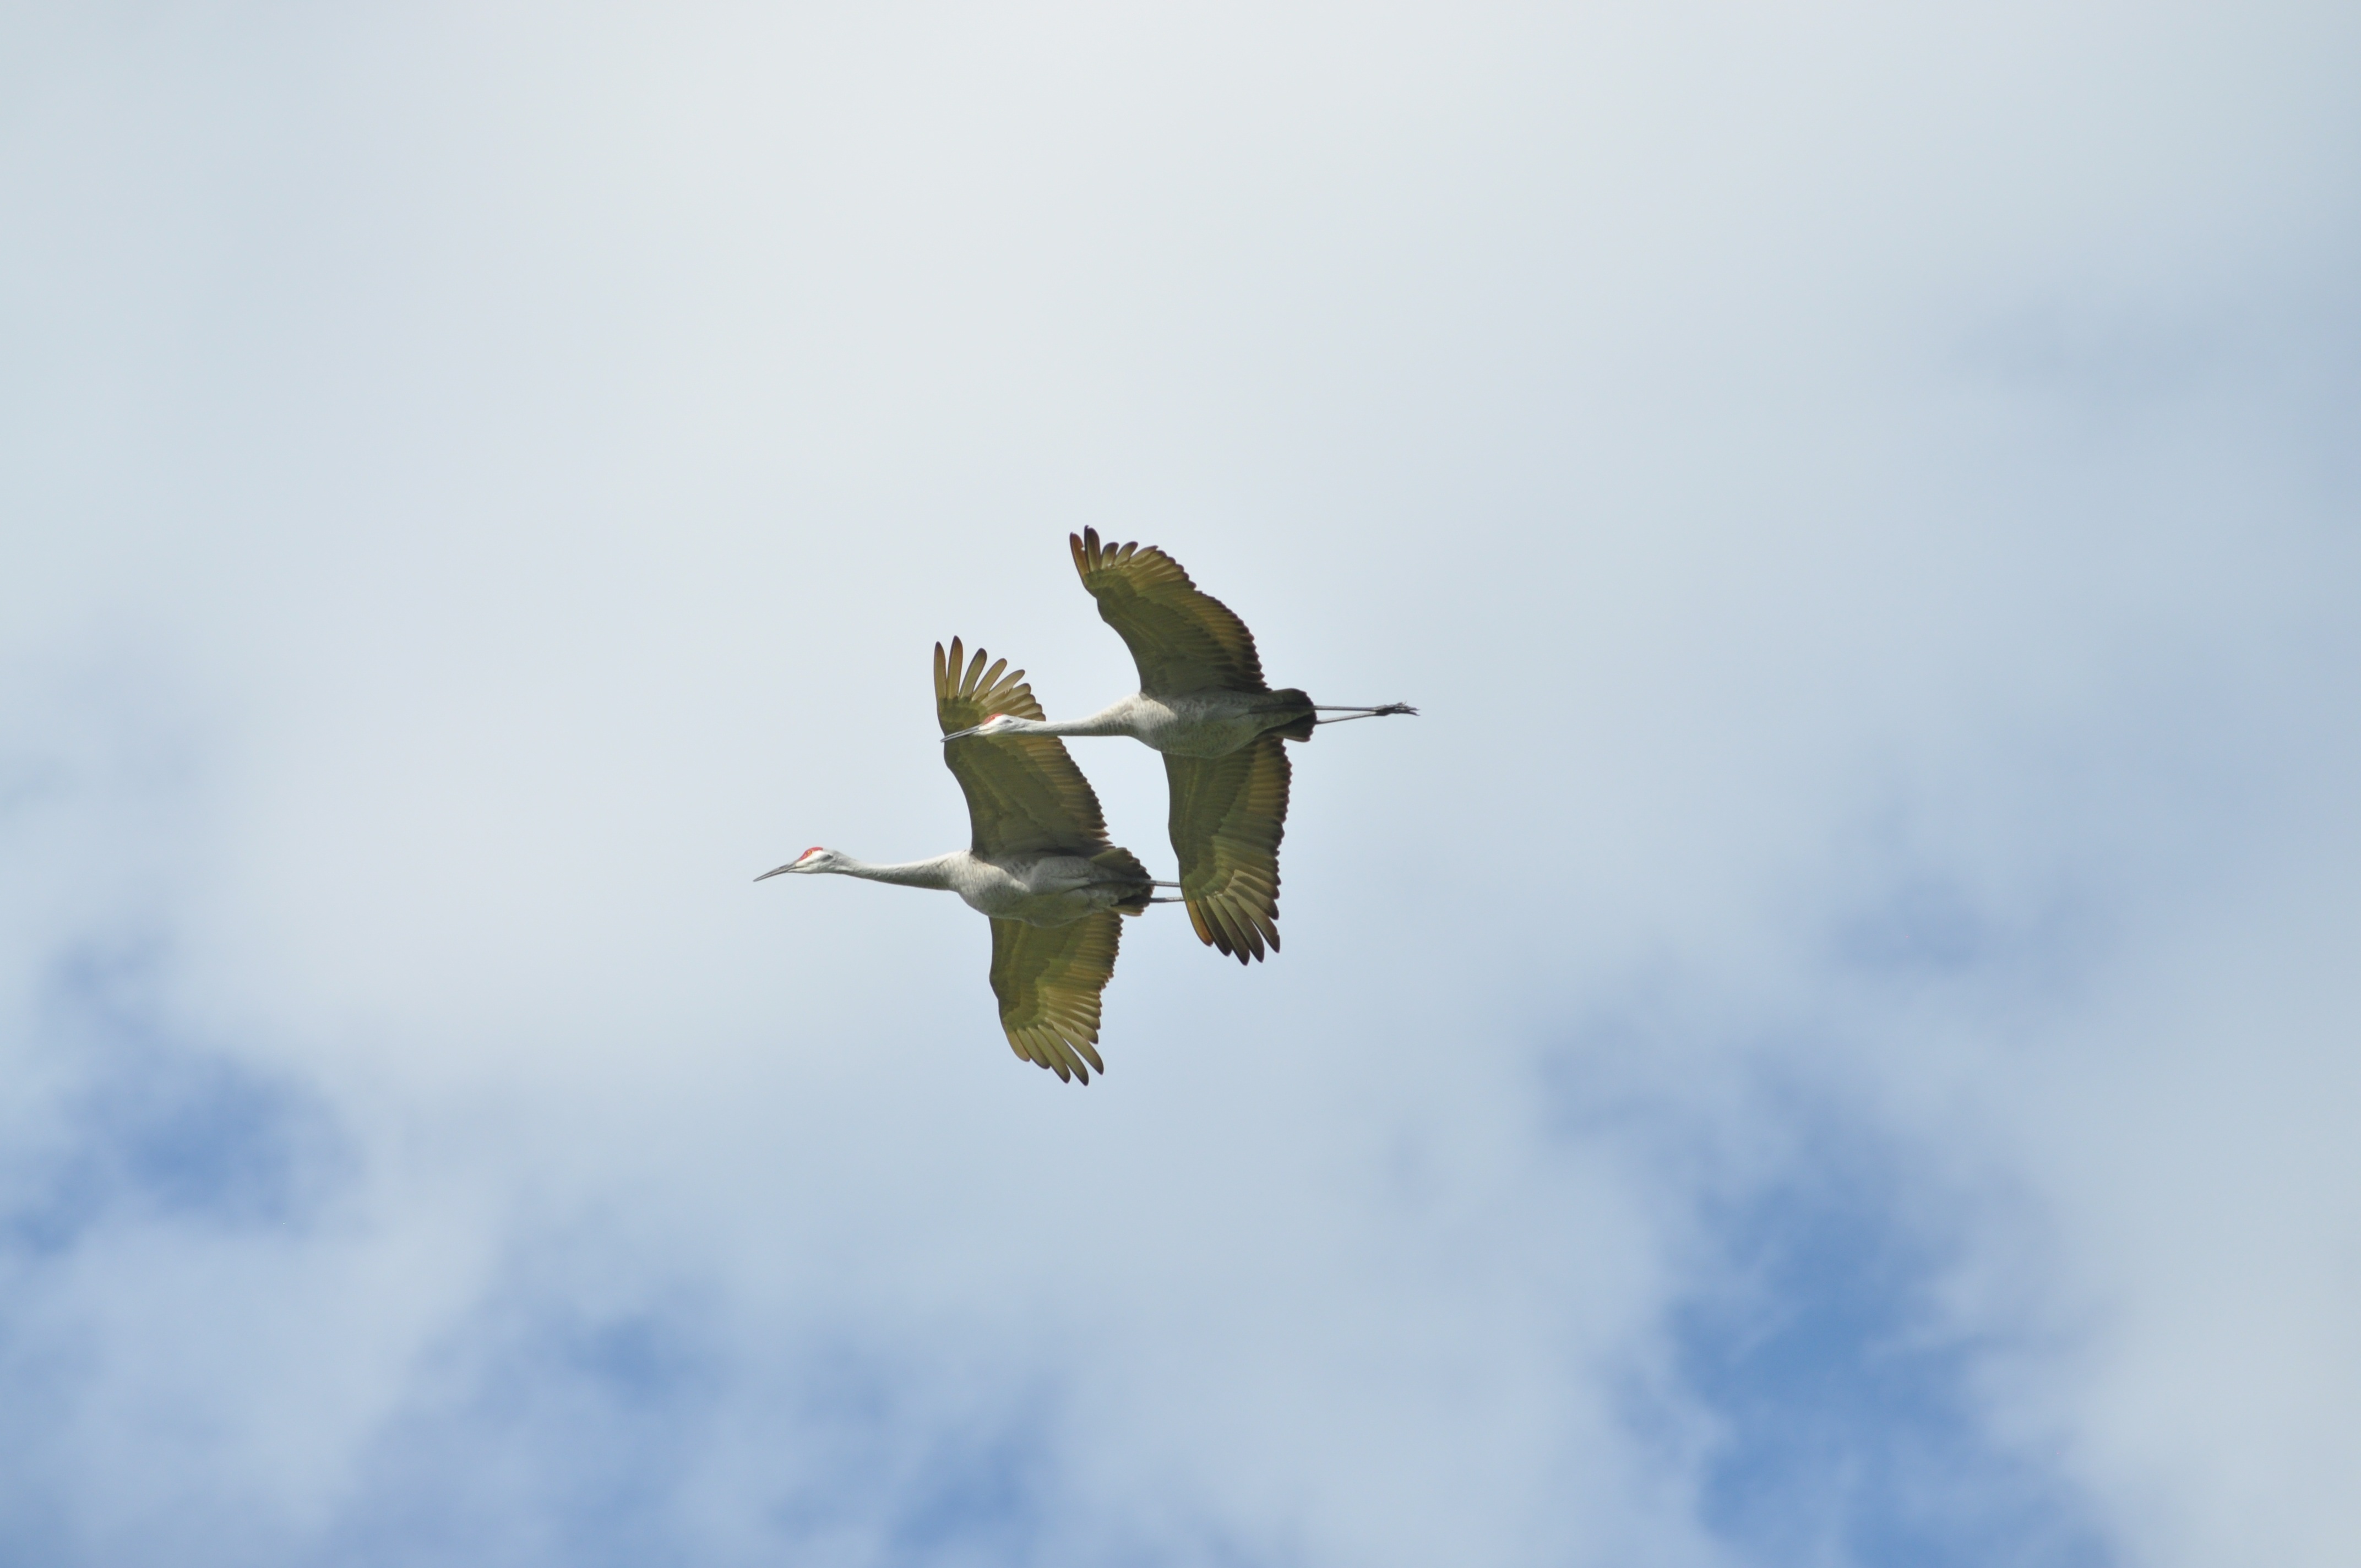
nature, bird, wing, sky, flight, fauna, birds, vertebrate, atmosphere of earth